Cyrus B. Comstock

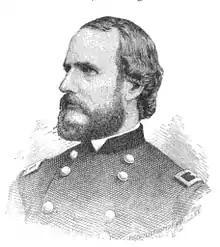

Cyrus Ballou Comstock (February 3, 1831 – May 29, 1910) was a career officer in the Regular Army of the United States. After graduating from the United States Military Academy at West Point in 1855, Comstock served with the Army Corps of Engineers. At the beginning of the American Civil War, he assisted with the fortification of Washington, D.C. In 1862, he was transferred to the field, eventually becoming chief engineer of the Army of the Potomac. In 1863 during the Siege of Vicksburg, he served as the chief engineer of the Army of the Tennessee.